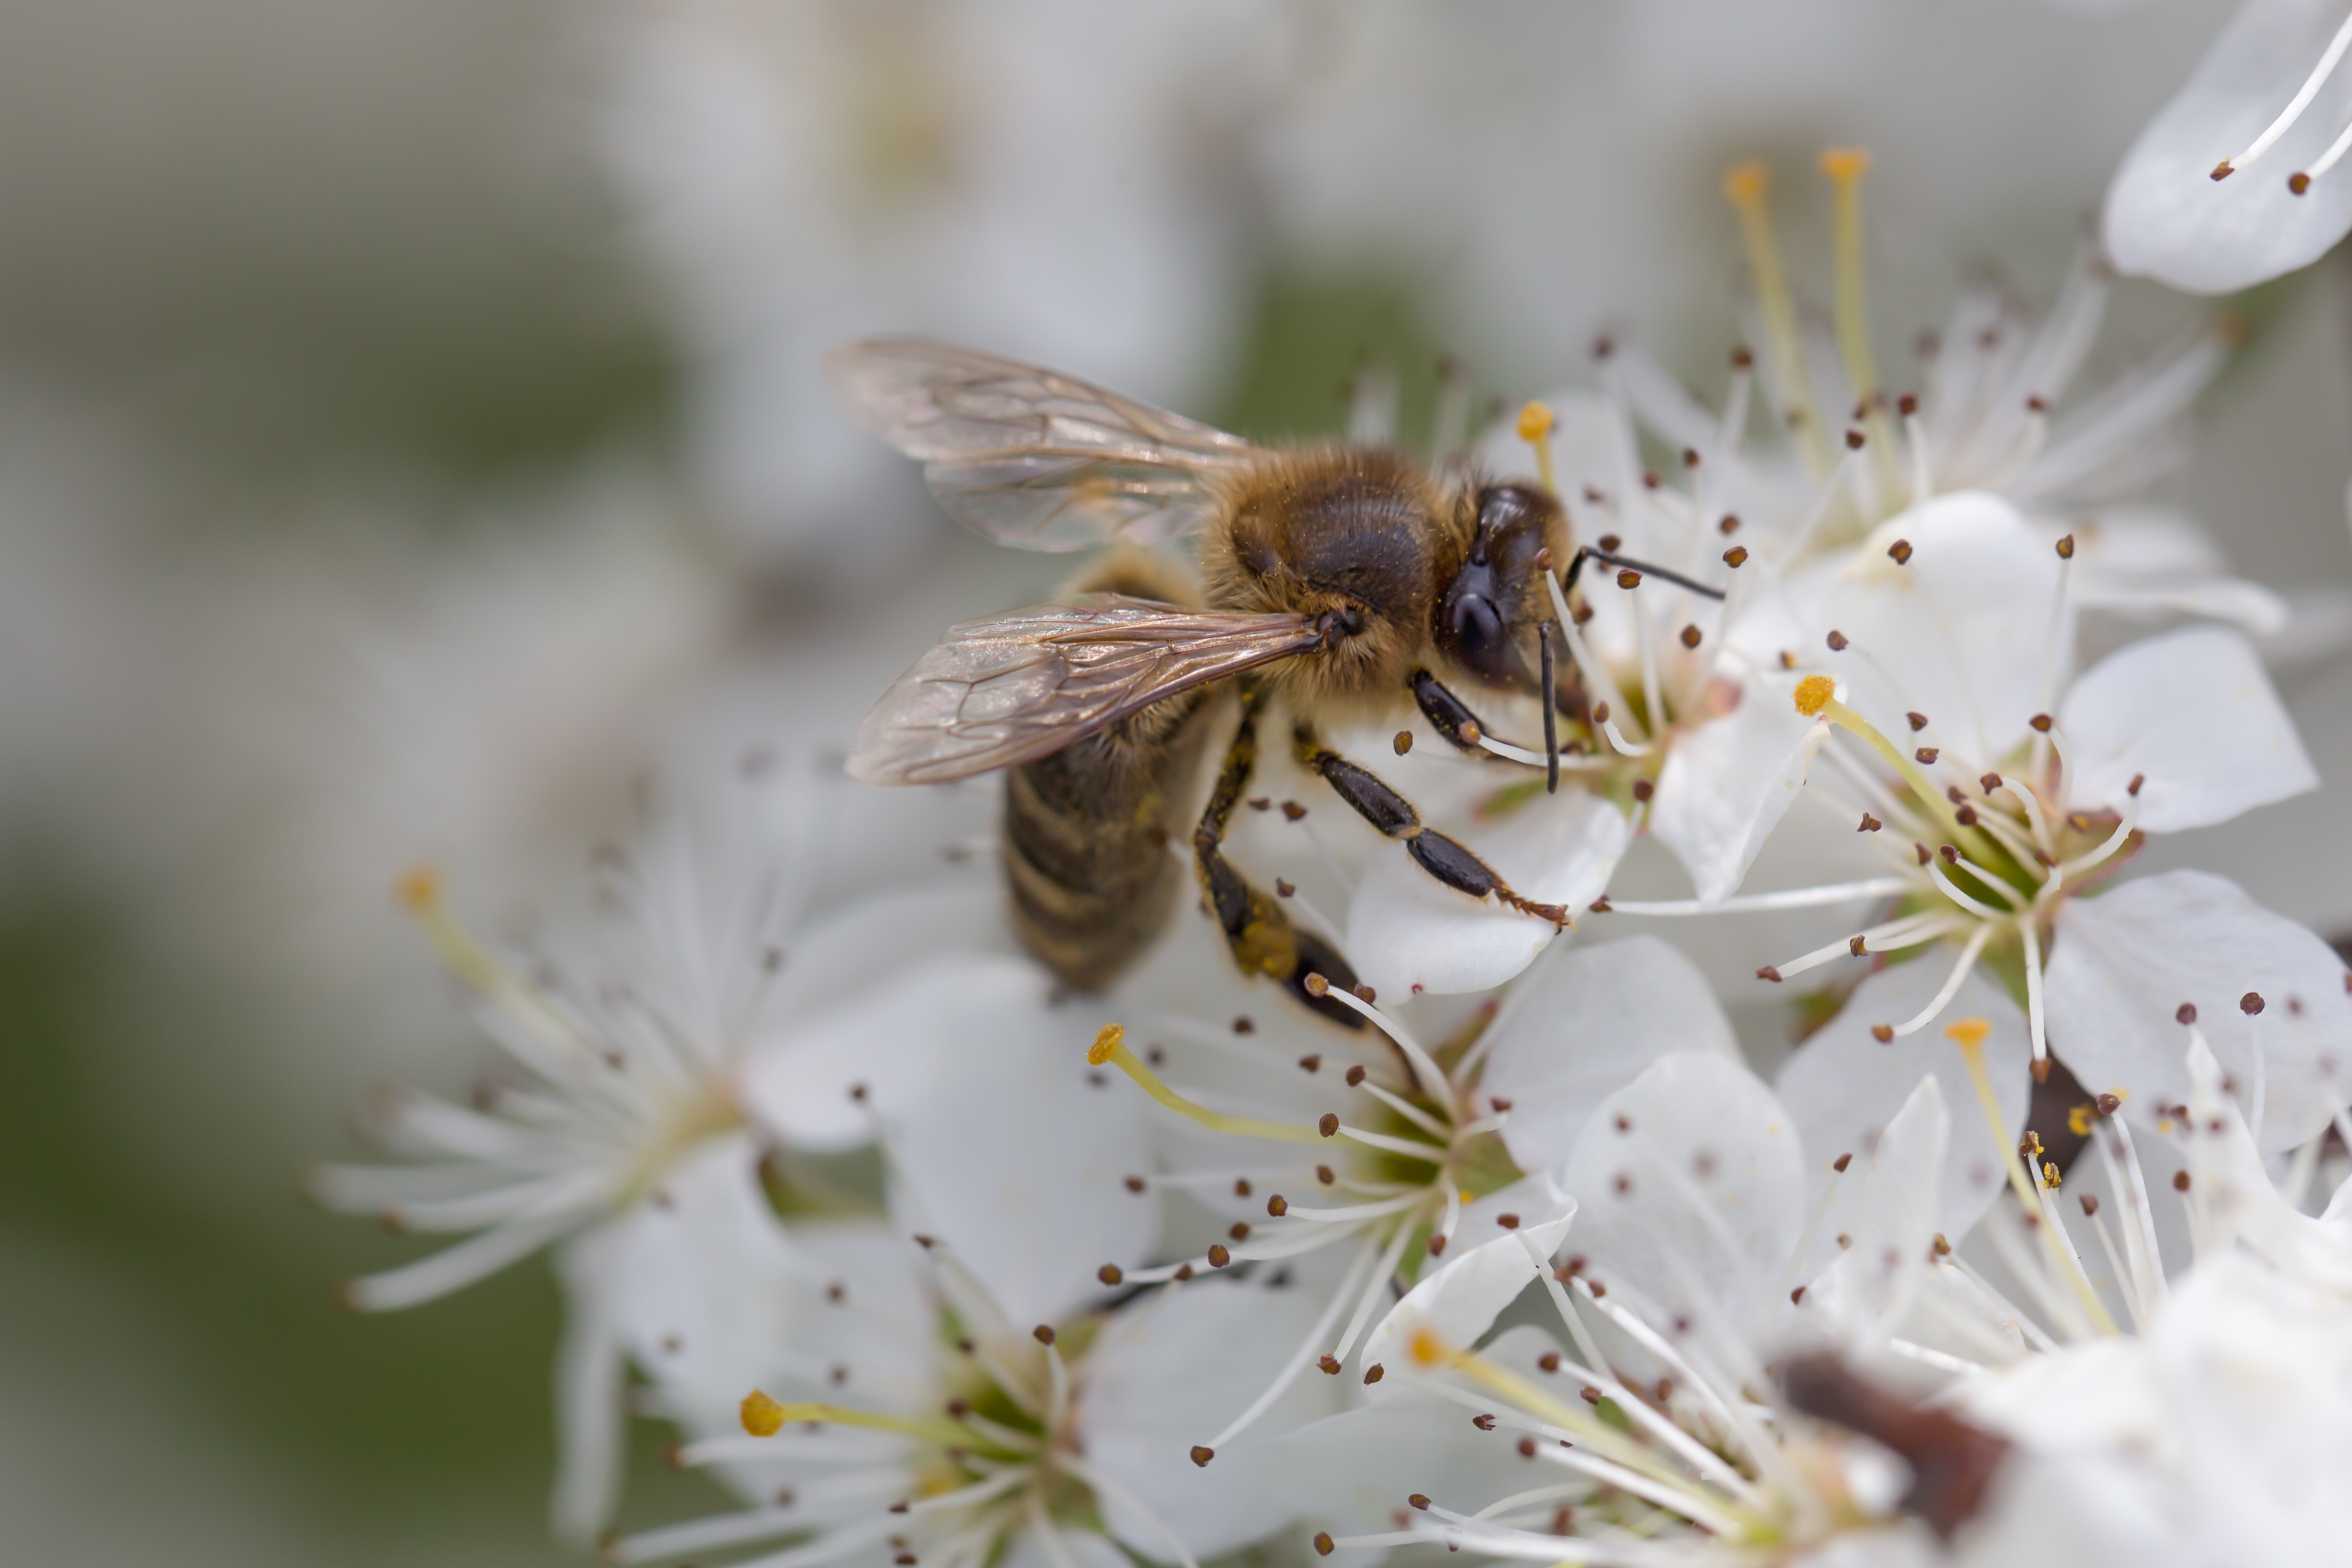
nature, branch, blossom, plant, photography, flower, petal, bloom, fly, honey, pollen, pollination, spring, insect, macro, botany, close, flora, fauna, invertebrate, sprinkle, close up, bee, nectar, macro photography, fr hlingsanfang, honey bee, membrane winged insect